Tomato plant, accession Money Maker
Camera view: vertical (180 deg); turntable rotation: 150 degrees
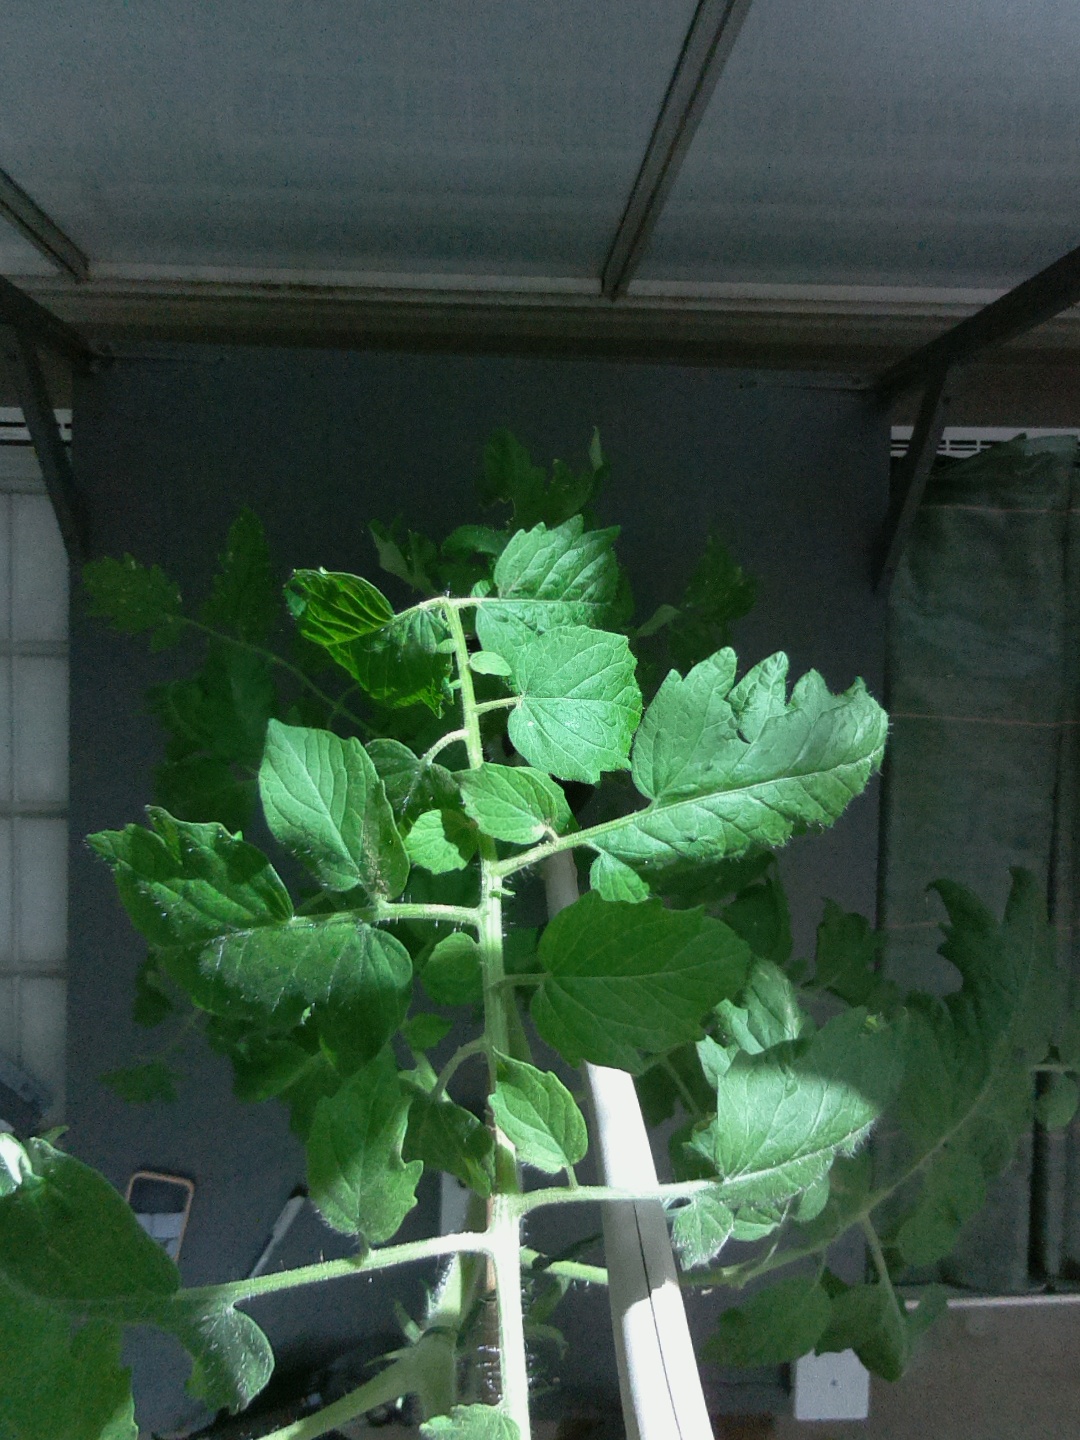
BBCH growth stage 70: Fruits at the main stem or branches visibles